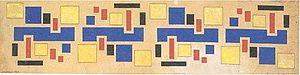
De Stijl est un mouvement artistique des Pays-Bas, fondé en 1917 par Theo van Doesburg, qui publie d'octobre 1917 à janvier 1932 une revue d'art, De Stijl, organe de diffusion des idées néoplasticiennes de Piet Mondrian et des membres du groupe de Stijl. Ces peintres, architectes, sculpteurs et poètes ont profondément influencé l'architecture du XXᵉ siècle, en particulier le Bauhaus et ensuite le style international.